Jacob Tierney

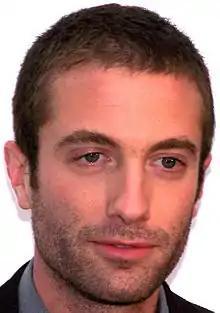
Tierney in September 2007

Jacob Daniel Tierney (born September 26, 1979) is a Canadian actor, director, screenwriter, and producer. He is best known for playing Eric in "Are You Afraid of the Dark?" (1990–1992) and as the co-writer, director, and executive producer of the sitcom "Letterkenny" (2016–2023), in which he also plays Pastor Glen.